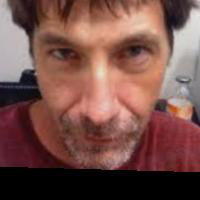
Age group: age 41-55